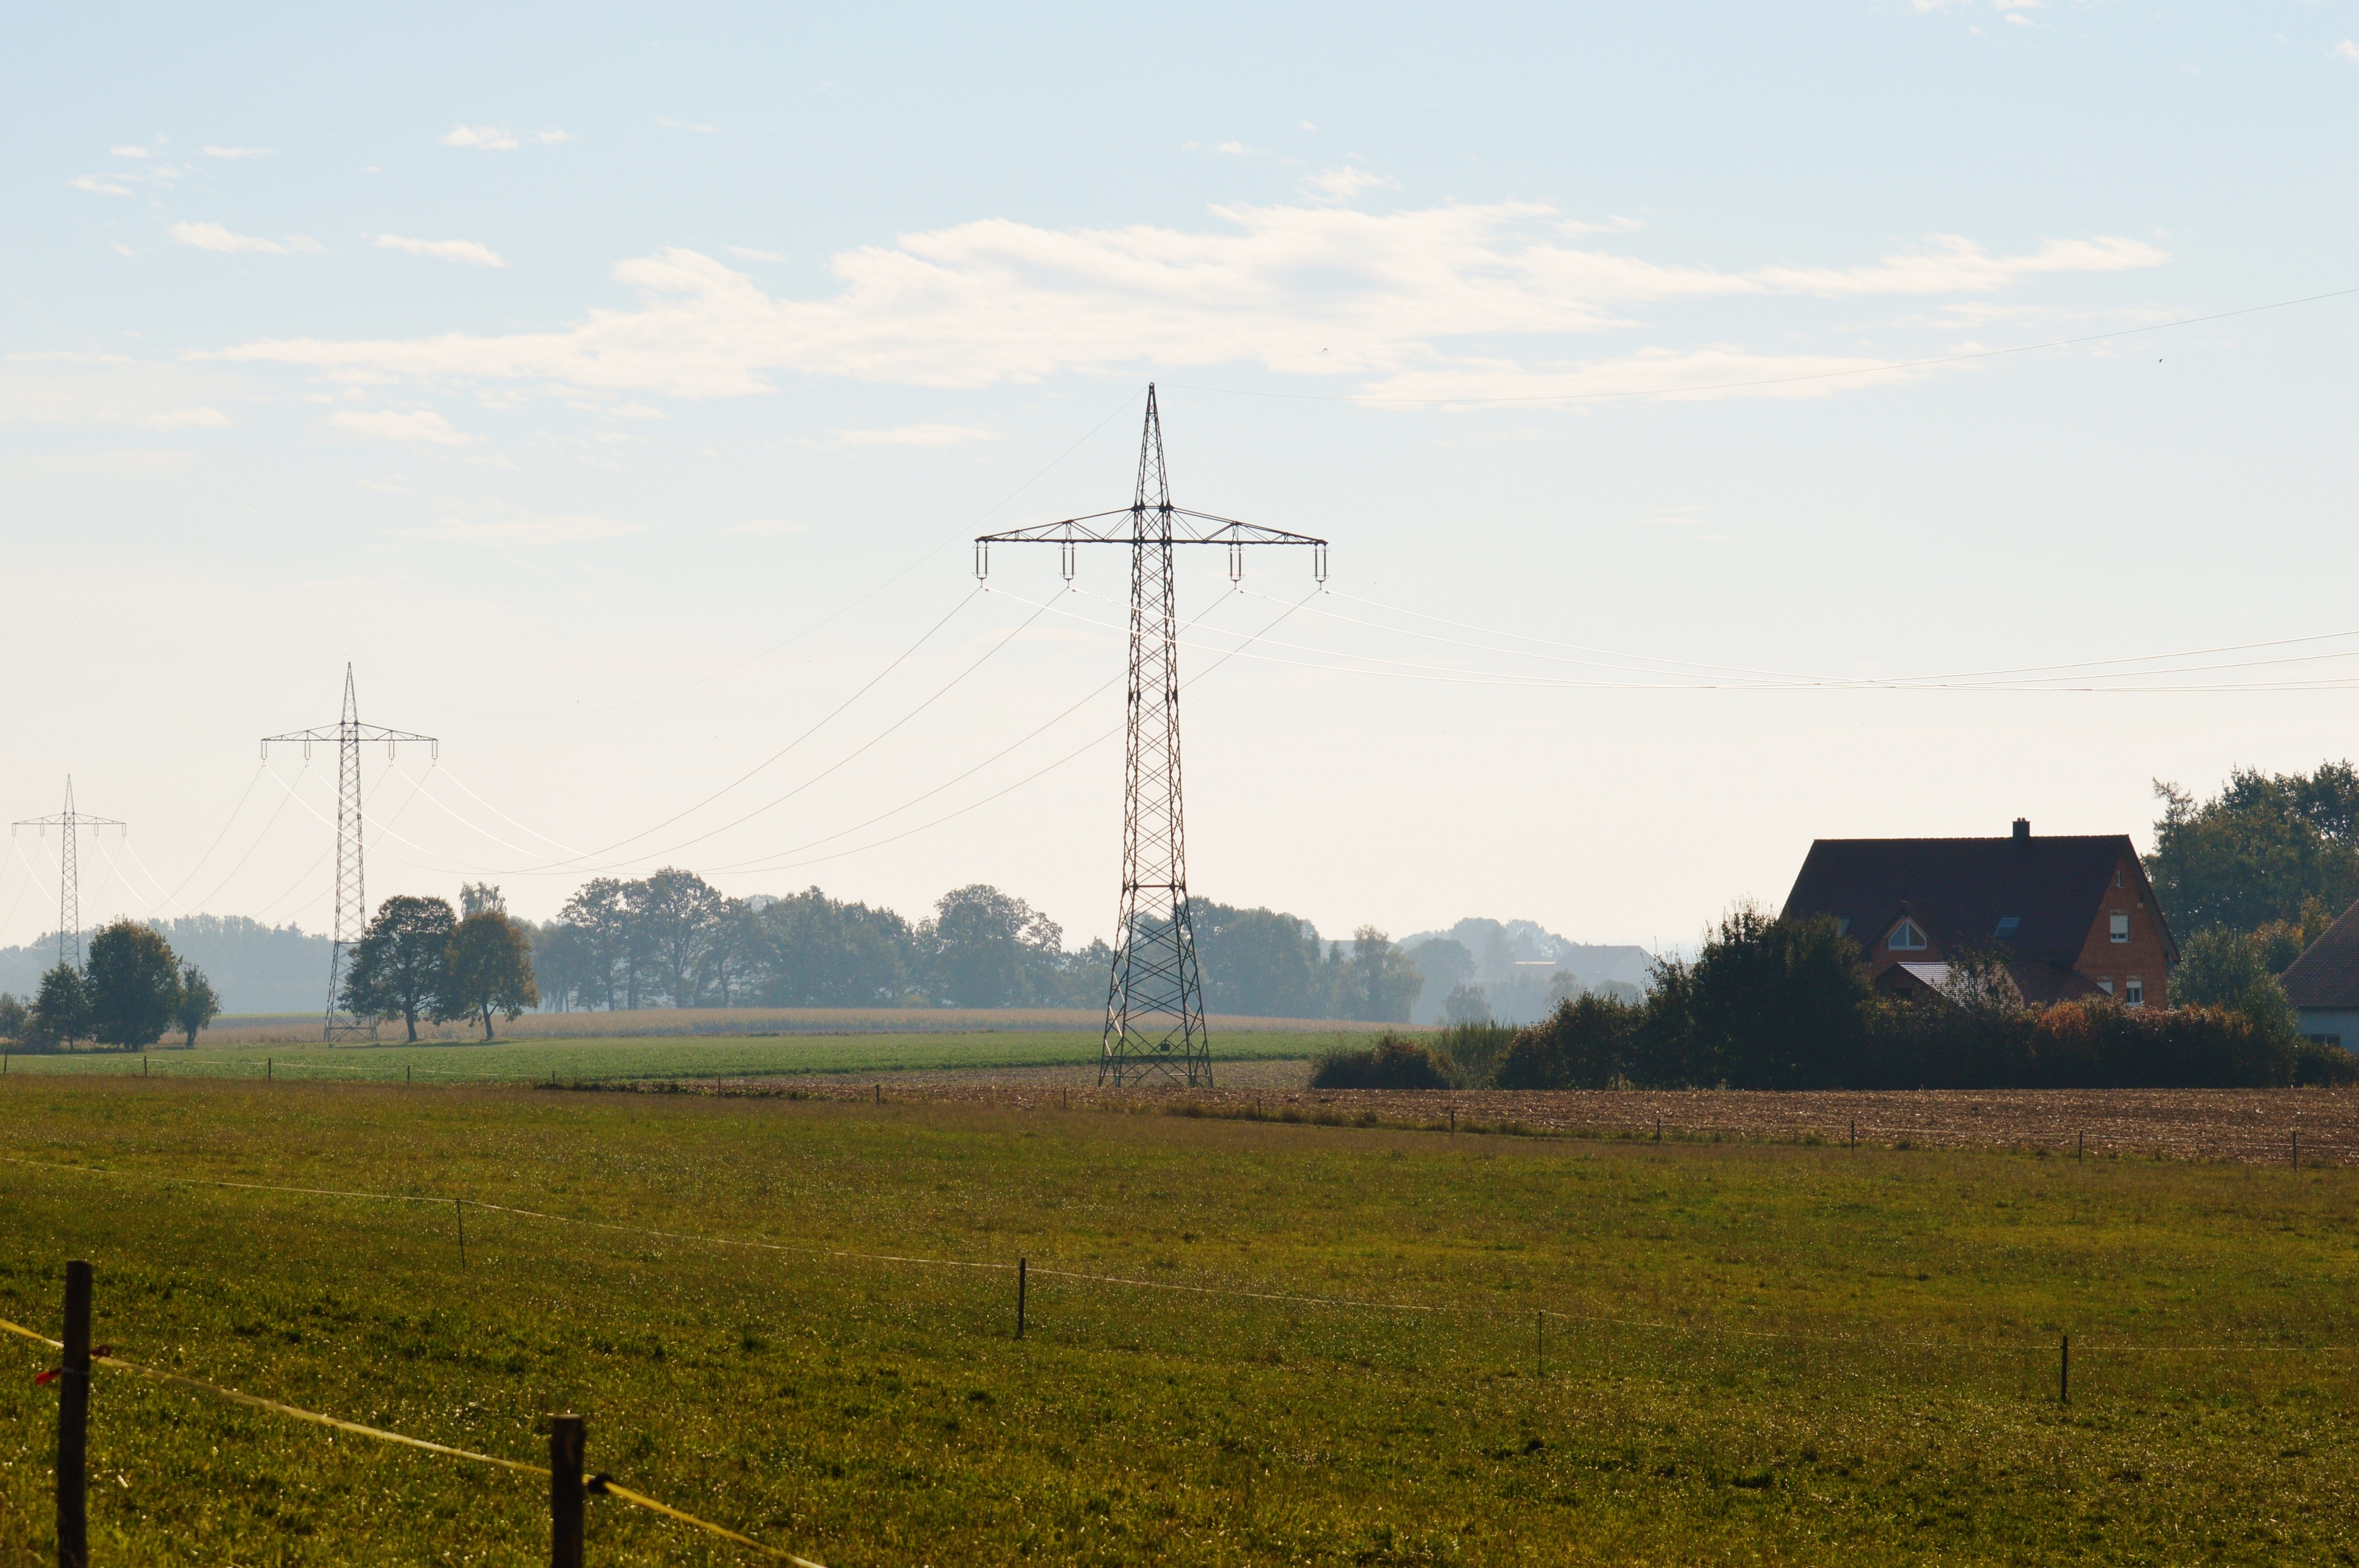
landscape, nature, field, prairie, morning, windmill, wind, tower, machine, electricity, plain, energy, skies, clouds, mill, wind farm, mood, rural area, transmission tower, in the early morning, power station, outdoor structure, overhead power line